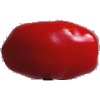
Label: Tomato 2